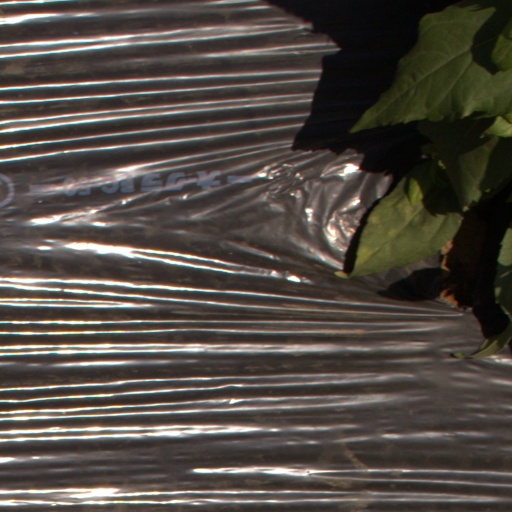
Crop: Jerusalem artichoke